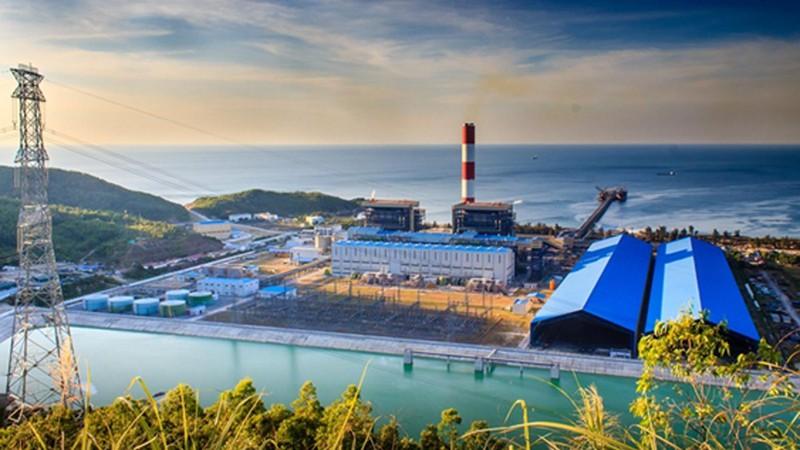
có một công trình xây dựng ở bên bờ biển